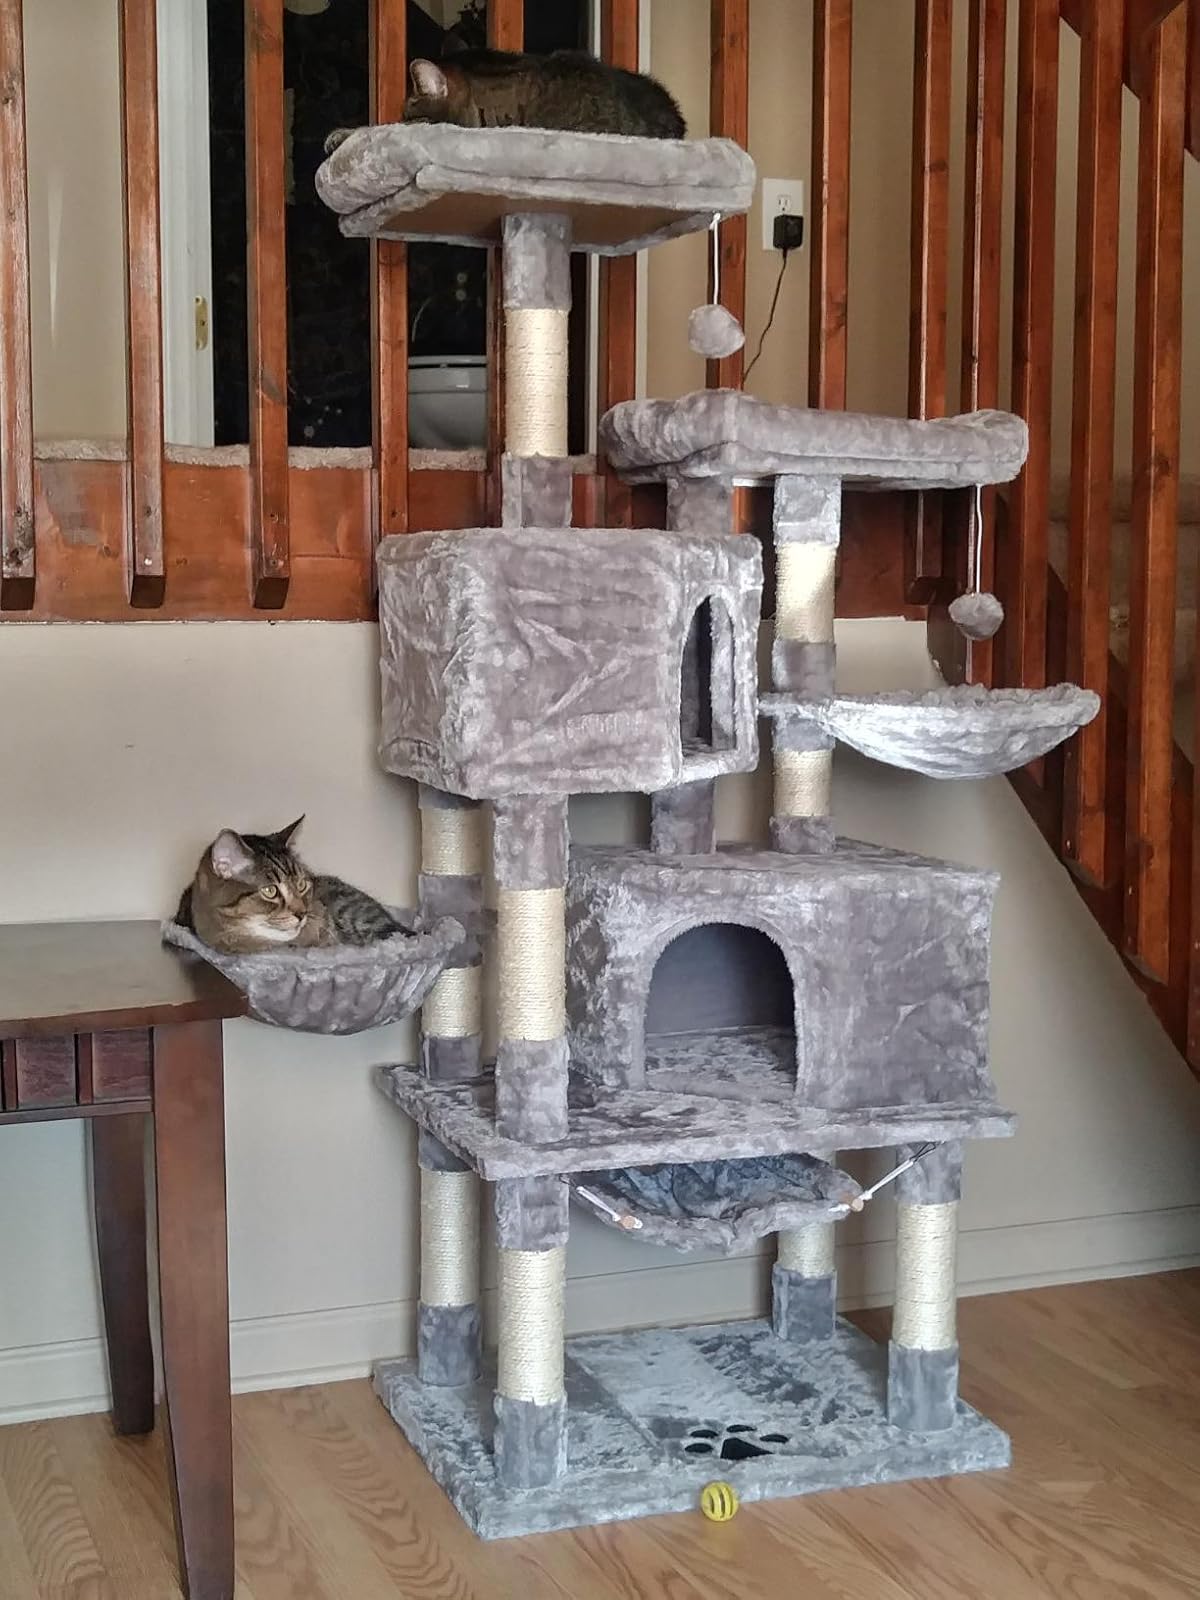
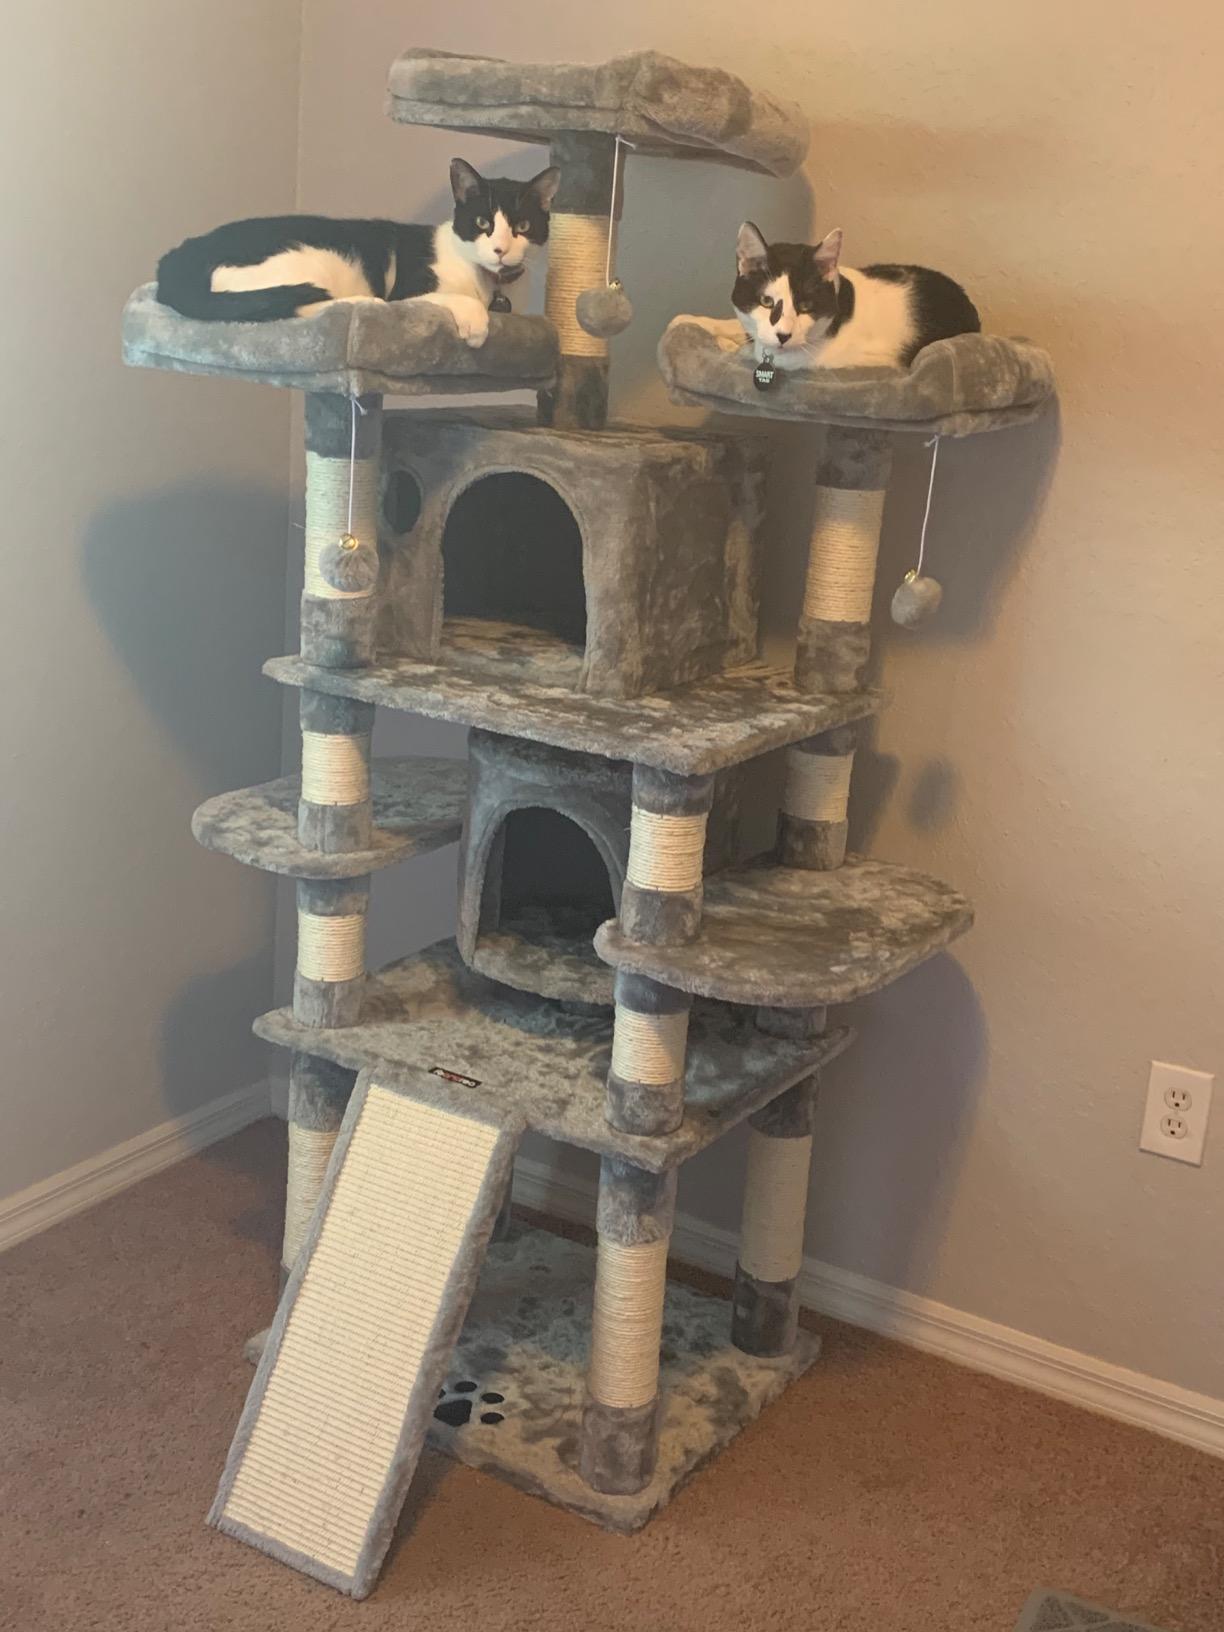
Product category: items_cat tree
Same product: no